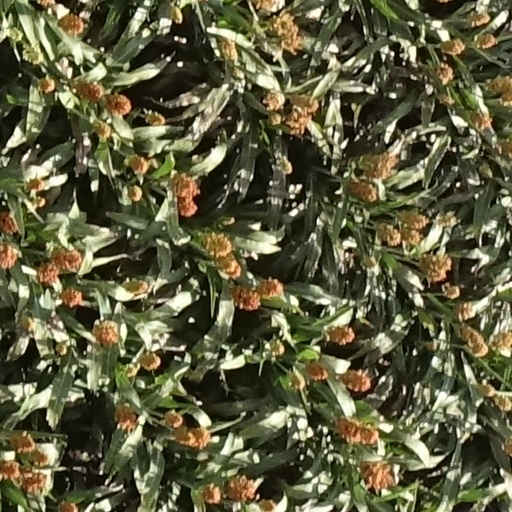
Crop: sorghum